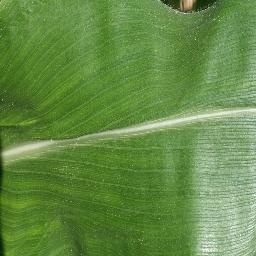
Label: Corn_(Maize)___Healthy